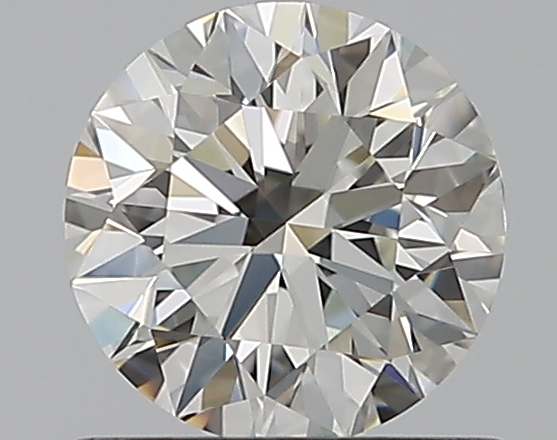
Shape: round
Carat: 0.7
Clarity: VVS1
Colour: H
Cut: EX
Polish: EX
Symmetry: EX
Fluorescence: N
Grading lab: GIA
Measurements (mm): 5.64 x 5.68 x 3.54